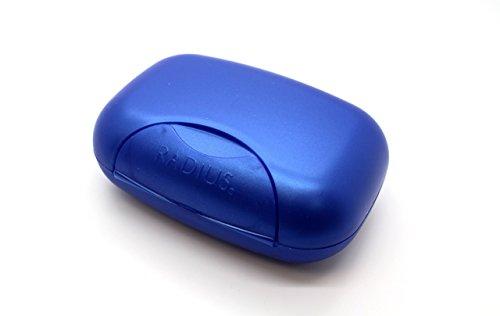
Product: Case-Soap - 1 - each (Assorted Colors)
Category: Baby Products | Baby Care | Pacifiers, Teethers & Teething Relief | Teethers
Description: Radius Soap Travel Case e is designed to fit the most major brands of soap.
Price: $6.99
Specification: Product Dimensions:         6 x 3.3 x 1.8 inches ; 0.16 ounces    |Shipping Weight: 4 ounces (View shipping rates and policies)|Domestic Shipping: Currently, item can be shipped only within the U.S. and to APO/FPO addresses. For APO/FPO shipments, please check with the manufacturer regarding warranty and support issues.|International Shipping: This item can be shipped to select countries outside of the U.S.  Learn More|ASIN: B000Z9449Y|UPC: 085178000410 060987871970|Item model number: CASE-809|    #16286    in Oral Care Products    |    #2489    in Baby Teether Toys